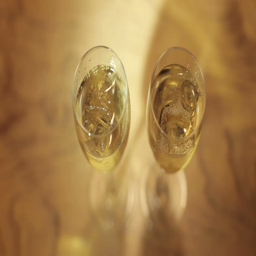
full glasses of champagne on a wooden table close - up .